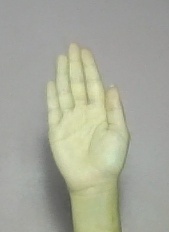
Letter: seen